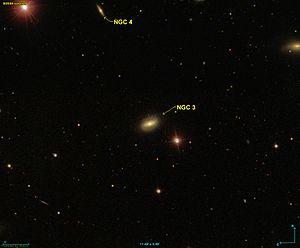
NGC 4. À droite, en haut, NGC 7838. Image créée à l'aide du logiciel Aladin Sky Atlas du Centre de Données astronomiques de Strasbourg.
NGC 3 est une galaxie spirale intermédiaire de magnitude 13,4. Elle est située dans la constellation des Poissons et elle est distante de 53,4 ± 4,3 Mpc. La base de données NASA/IPAC ainsi que le site SEDS classe NGC 3 comme étant une galaxie lenticulaire, mais on voit assez clairement la présence d'au moins un bras spirale sur l'image réalisée dans le cadre de l'étude SDSS.